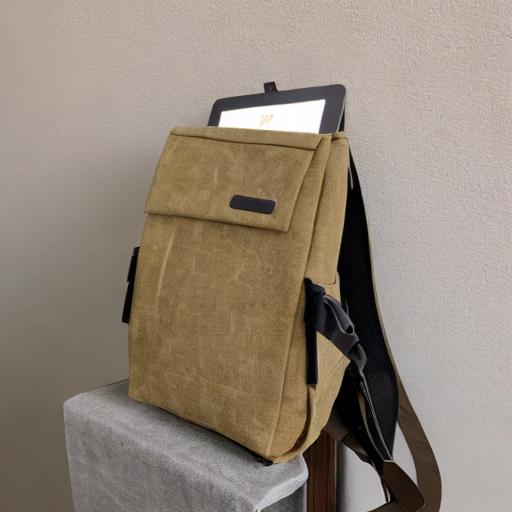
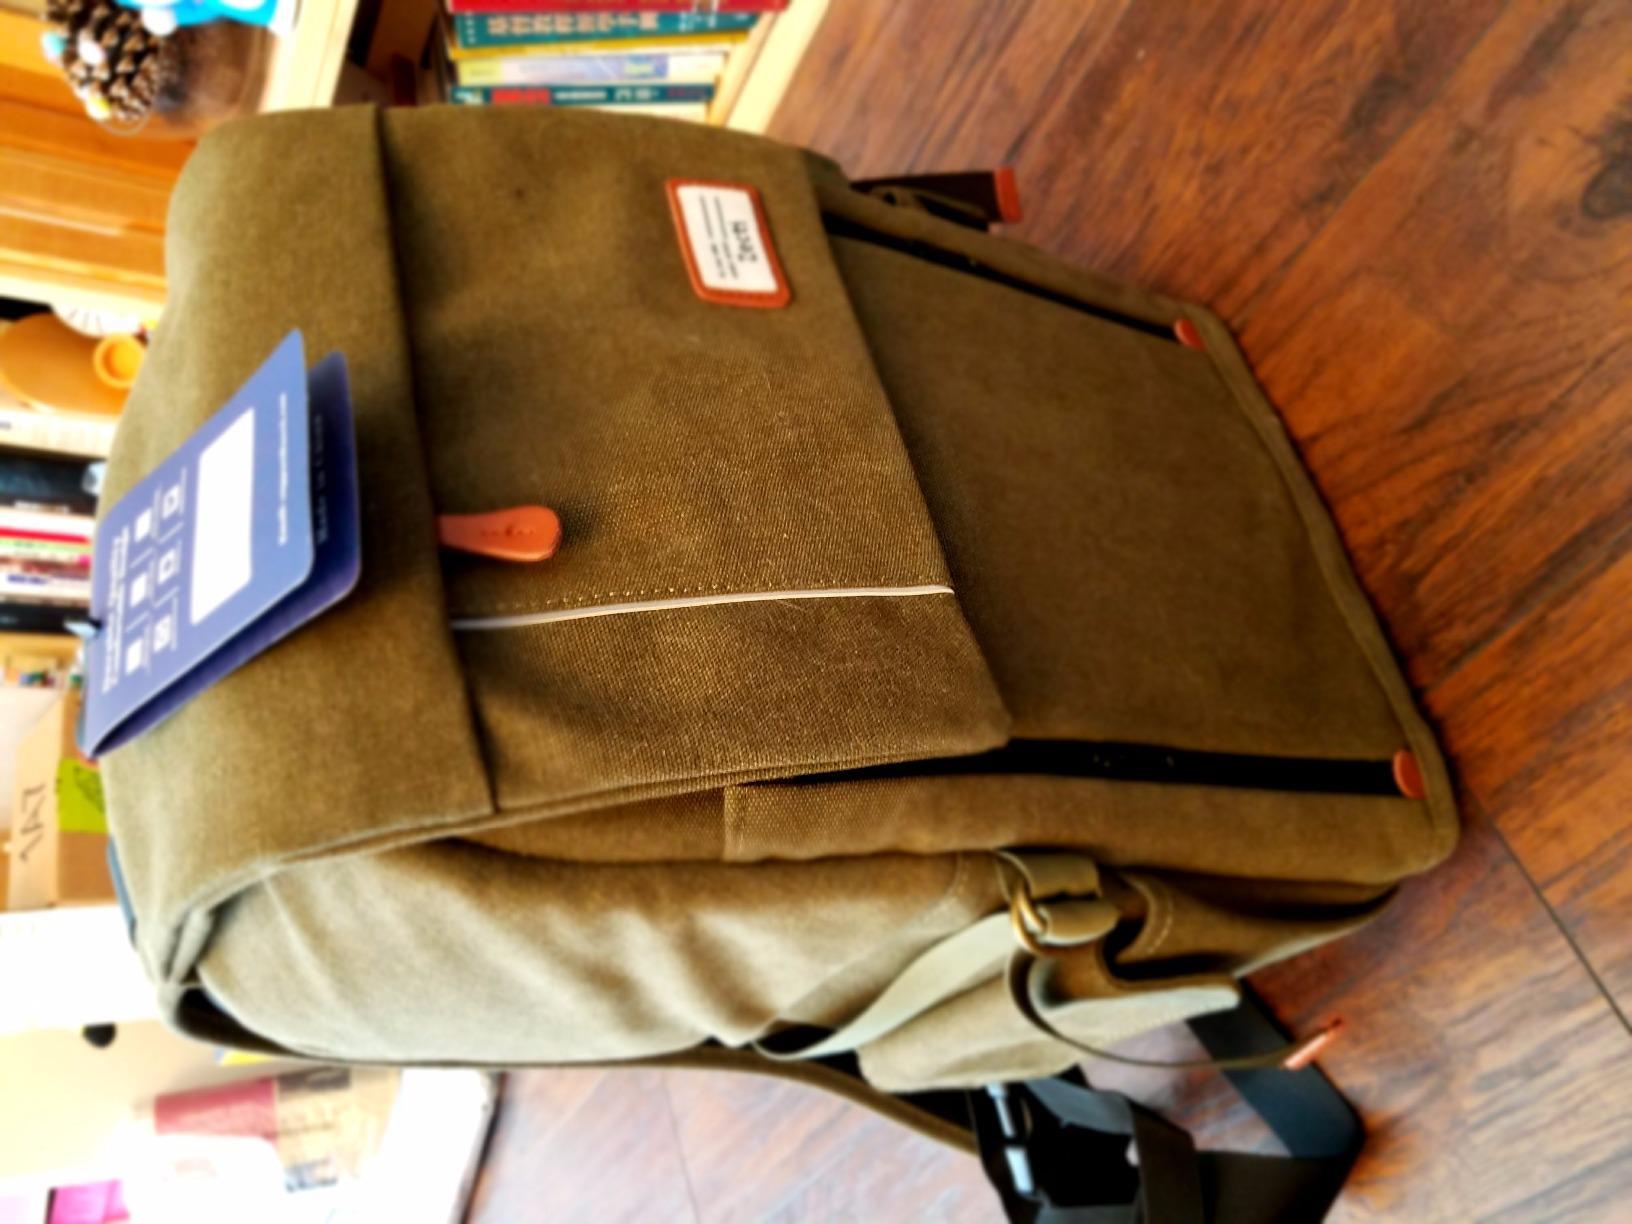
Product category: bag
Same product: no